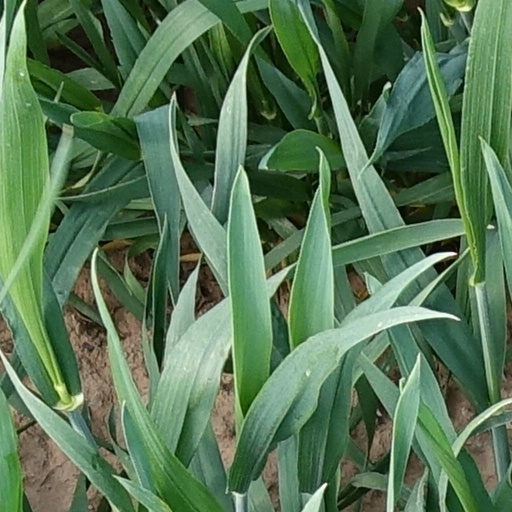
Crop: wheat